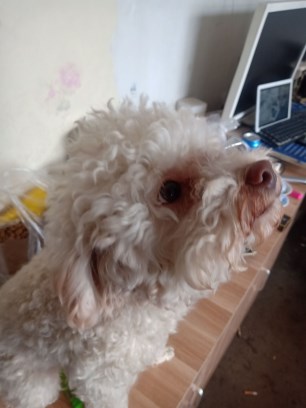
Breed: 3083-n000117-Bichon_Frise